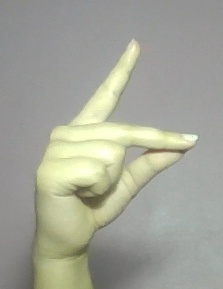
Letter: ta